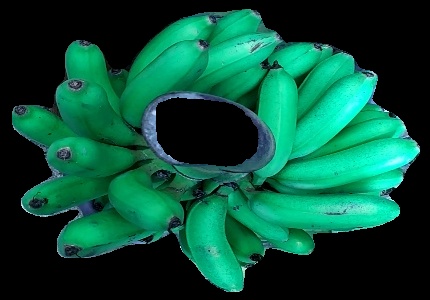
Variety: rasbale
Grade: grade1